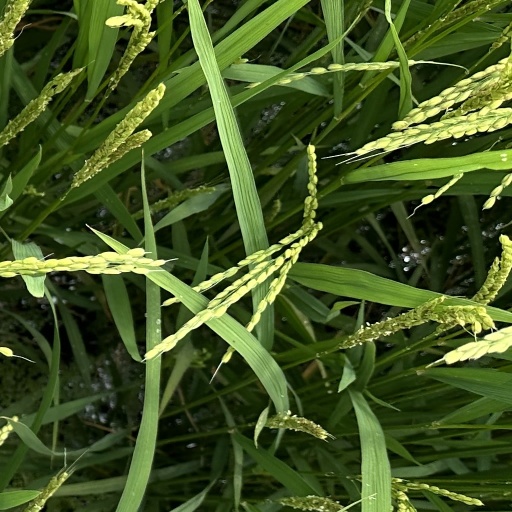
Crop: rice